Dolors Bramon

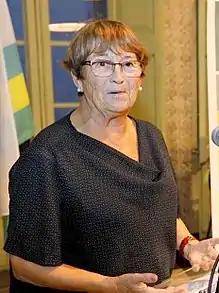

Maria Dolors Bramon Planes (born 31 December 1943) is a Spanish philologist, historian, and university professor specializing in the Muslim world.